2010 Monterrey Open

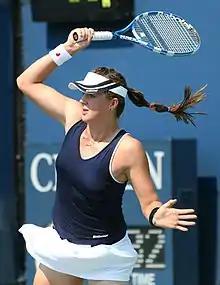
2010 Monterrey Open. Anastasia Pavlyuchenkova

The 2010 Monterrey Open was a tennis tournament played on outdoor hard courts. It was the second edition of the Monterrey Open and was categorized as an International tournament on the 2009 WTA Tour. It took place at the Sierra Madre Tennis Club in Monterrey, Mexico, from March 1 through March 7, 2010.